Answer in natural language. How many Paintings are visible in the scene? Choose between the following options: 4, 2, 3, 0 or 1
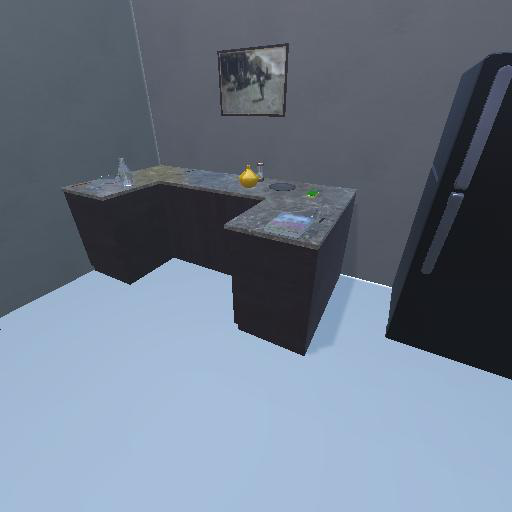
<answer>1</answer>